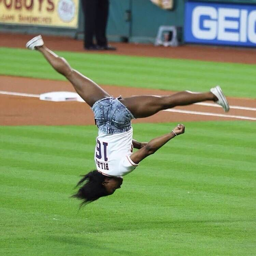
award winner throwing a trick before throwing her first pitch out at a game